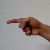
The image shows a hand gesture representing the letter 'G' in Indian Sign Language.